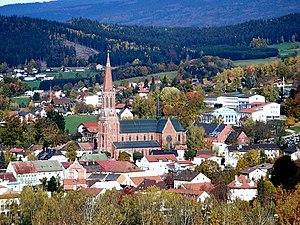
Zwiesel est une ville allemande en Basse-Bavière, située dans l'arrondissement de Regen. Il s'agit également d'une station de sports d'hiver.